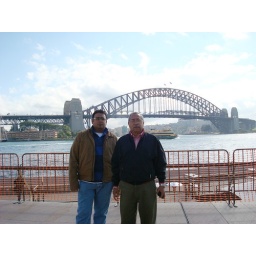
near sydney opera house with harbour bridge as back ground on 28th may,09